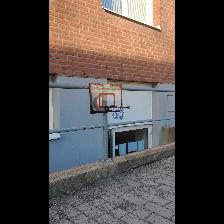
Label: NonHuman